Pirnaer Ruderverein 1872

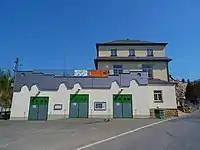
The former building of the Ruderclub Pirna 1921.

The ensign of Einheit was used due to the financial pressure. As PRV 1872 they would have had no money otherwise by the Sportvereinigung in the Socialist market economy. The advantage was to have no costs, but with accomplished inspections inclusive accountability reports. The BSG KWU Pirna was an old-fashioned name of the BSG Einheit Pirna in the same organization.